Fuzz (film)

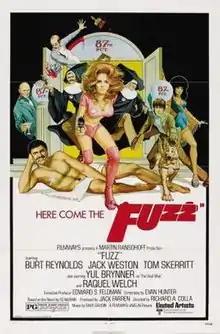
Theatrical release poster

Fuzz is a 1972 American action comedy film directed by Richard A. Colla and starring Burt Reynolds, Yul Brynner, Raquel Welch, Tom Skerritt, and Jack Weston.